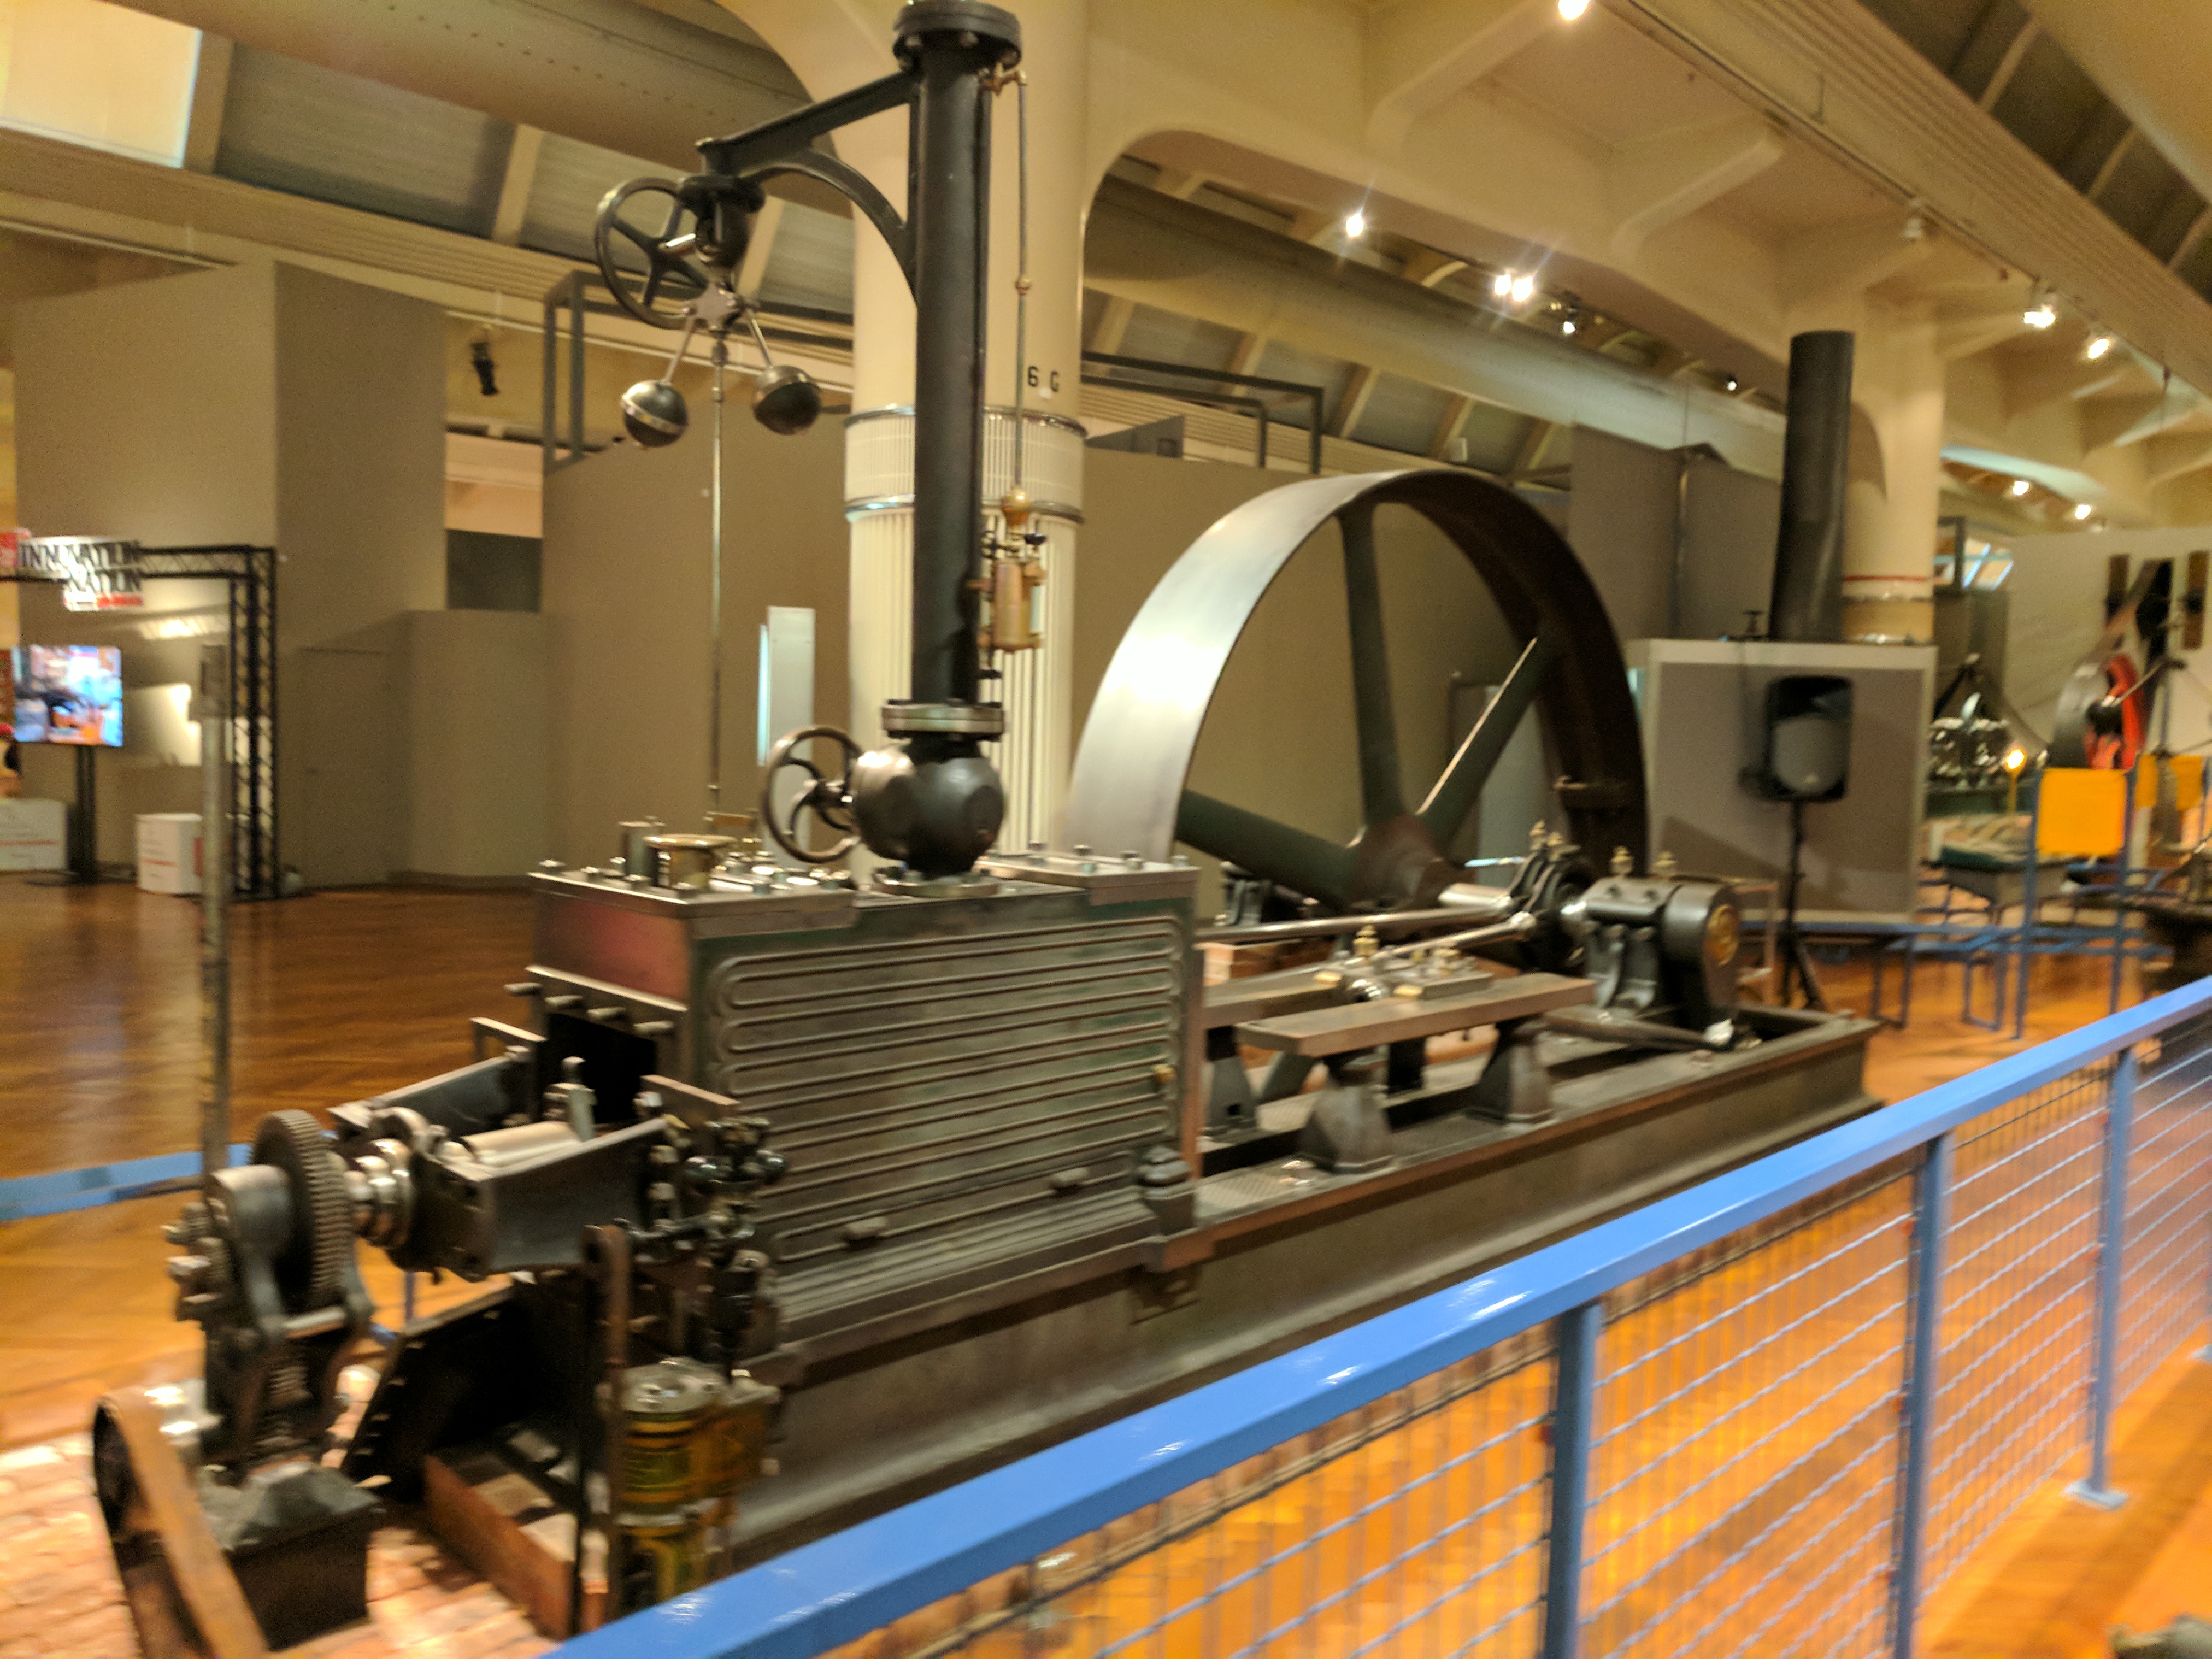
ford, museum, car, cars, auto, automobile, automobiles, machine, machines, truck, trucks, tractor, tractors, plane, planes, train, trains, toolroom, machine tool, factory, architecture, building, tourist attraction, auto part, metal